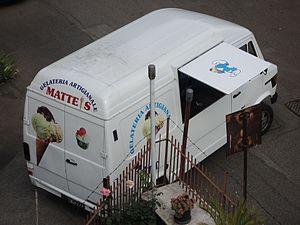
Le Schtroumpf gourmand est un personnage de fiction de la bande dessinée Les Schtroumpfs. Il a été créé par le dessinateur belge Peyo puis transformé par Thierry Culliford en 1962.